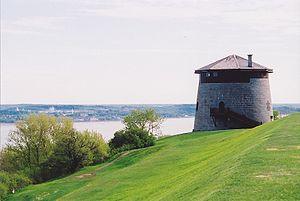
Cette page répertorie les parcs et jardins de Québec par arrondissement et quartier.
Les tours Martello sont des petites forteresses défensives construites par l'empire britannique à partir des guerres napoléoniennes. Elles sont hautes d'environ 12 mètres et peuvent abriter un officier et 25 hommes. Leur structure ronde et leurs murs solides et épais les rendaient très résistantes aux tirs de canon tandis que leur hauteur en faisait une plateforme idéale pour une pièce d'artillerie lourde, montée sur le toit plat et capable de tourner sur 360 degrés. Quelques-unes étaient entourées d'un fossé pour parfaire leur défense.
Les plaines d'Abraham sont la principale constituante du parc des Champs-de-Bataille, formant un grand parc urbain de la ville de Québec. Il s'agit d'un plateau de 98 hectares composé de vallées gazonnés et de petits boisés. Les plaines sont bordées à l'est par la citadelle de Québec, au nord par la Grande Allée, à l'ouest par les jardins et le collège Mérici et au sud par la falaise de la colline de Québec.
Les tours génoises sont des tours côtières disposées le long du littoral des anciens territoires de la République de Gênes.
Musée national des beaux-arts du Québec